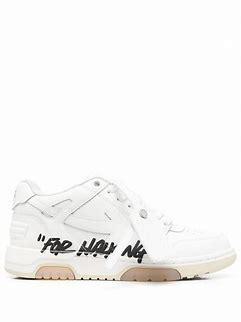
Brand: Off-White
Model: Off Out Of Office